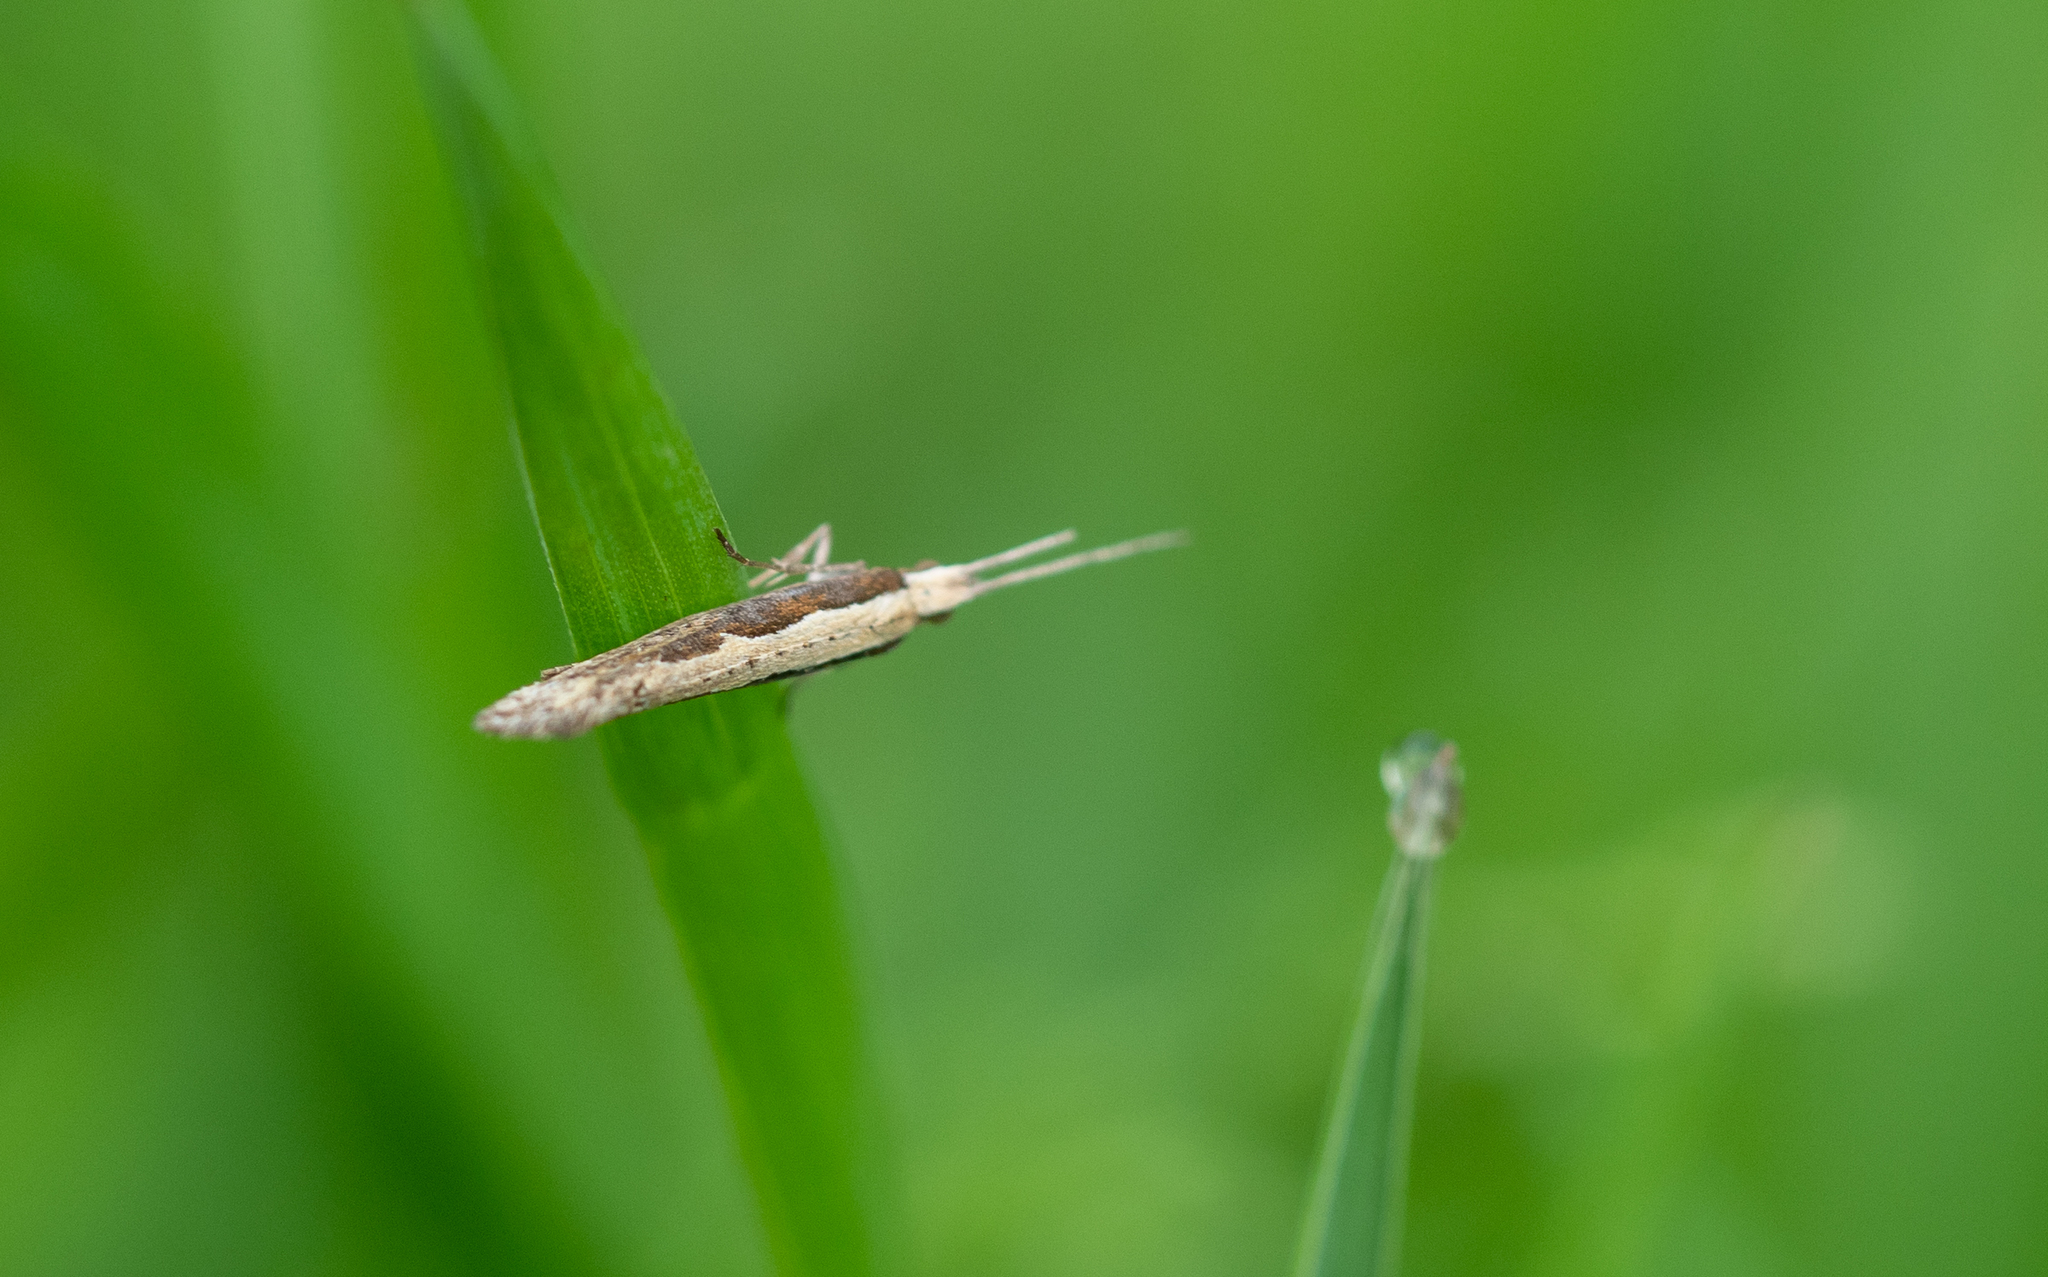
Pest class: diamondback_moth